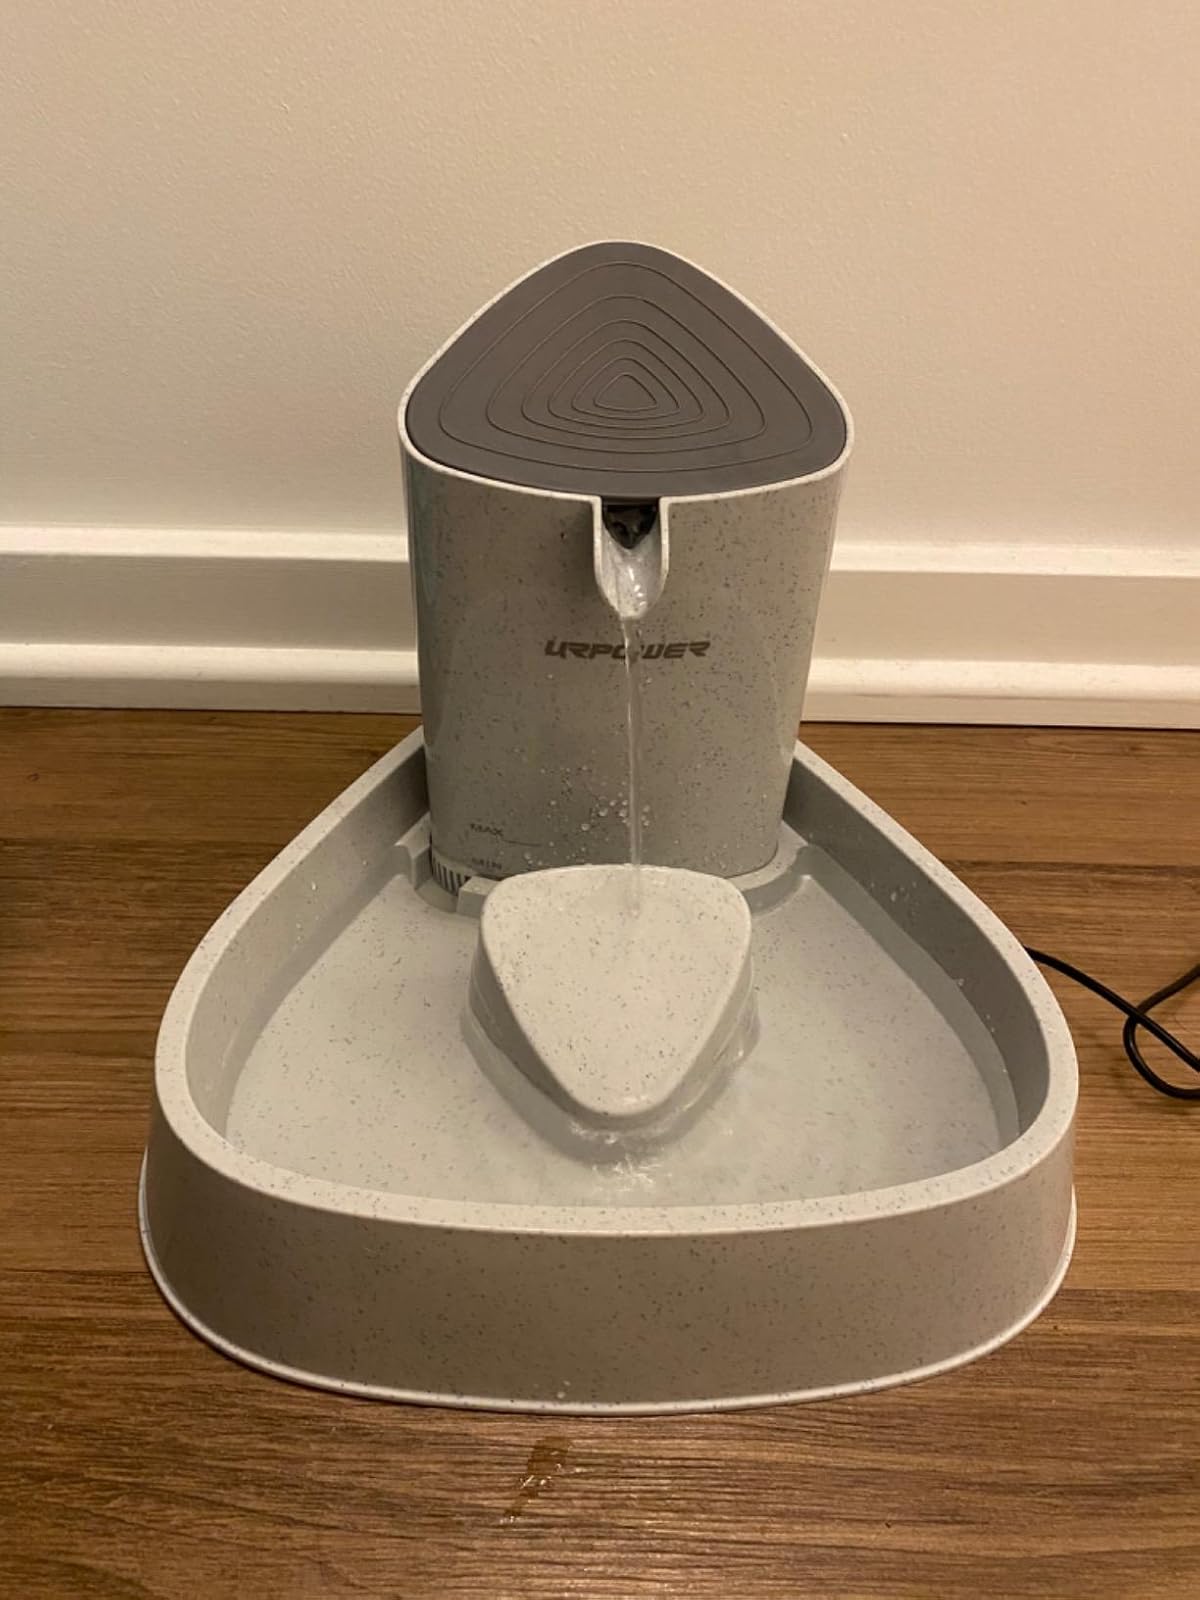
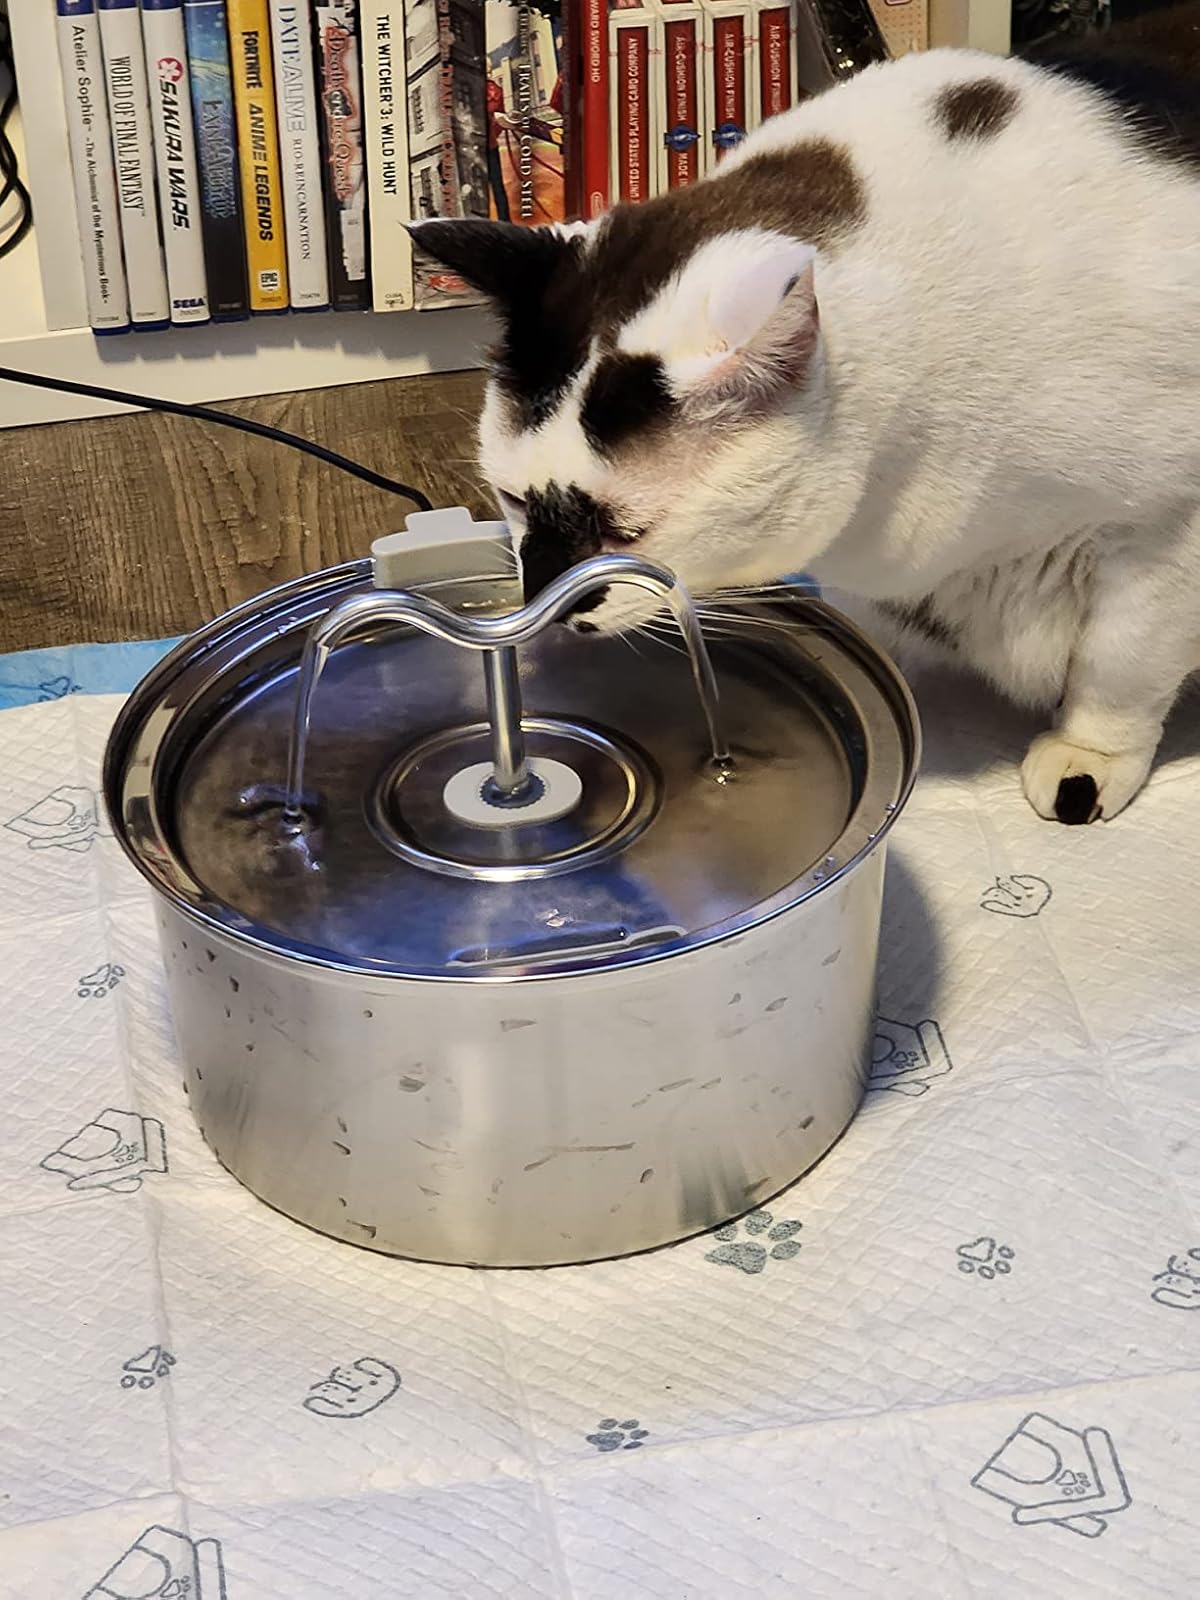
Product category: items_bowl
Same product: no